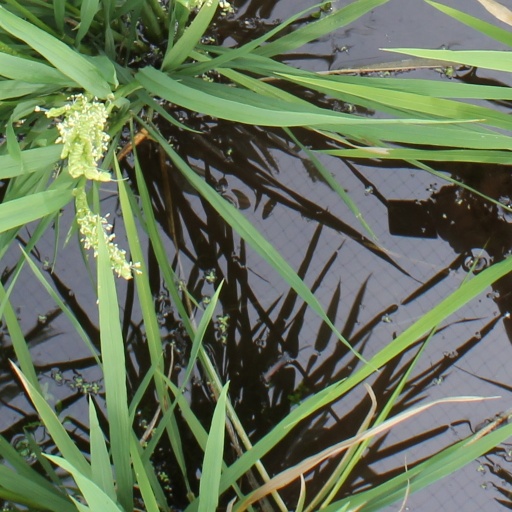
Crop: rice